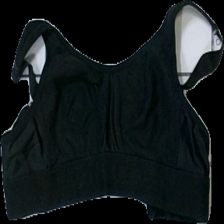
View: front
Type: Training top
Category: Ladies
Brand: Missing
Colors: Black
Material: 100% nylon
Cut: Regular, Cropped
Season: All
Damage: pilling
Damage location: middle center
Price range: <50
Recommended usage: Export
Comment: washed out